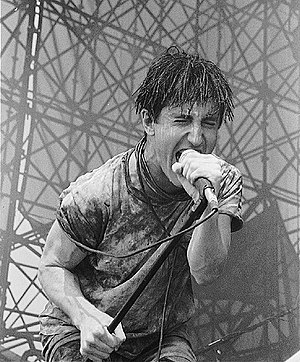
Lollapalooza
Trent Reznor fra Nine Inch Nails på Lollapalooza-festivalen i 1991
Lollapalooza er en årligt musikfestival, der har alternativ rock, heavy metal, punk rock og hip-hop på programmet foruden dans og komik. Festivalen er også en platform for forskellige politiske grupper.